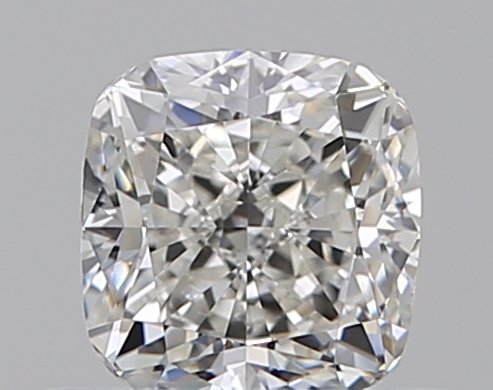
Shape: cushion
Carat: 0.5
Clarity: VS2
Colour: I
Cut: EX
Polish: EX
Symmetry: VG
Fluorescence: M
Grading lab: GIA
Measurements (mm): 4.48 x 4.33 x 3.01